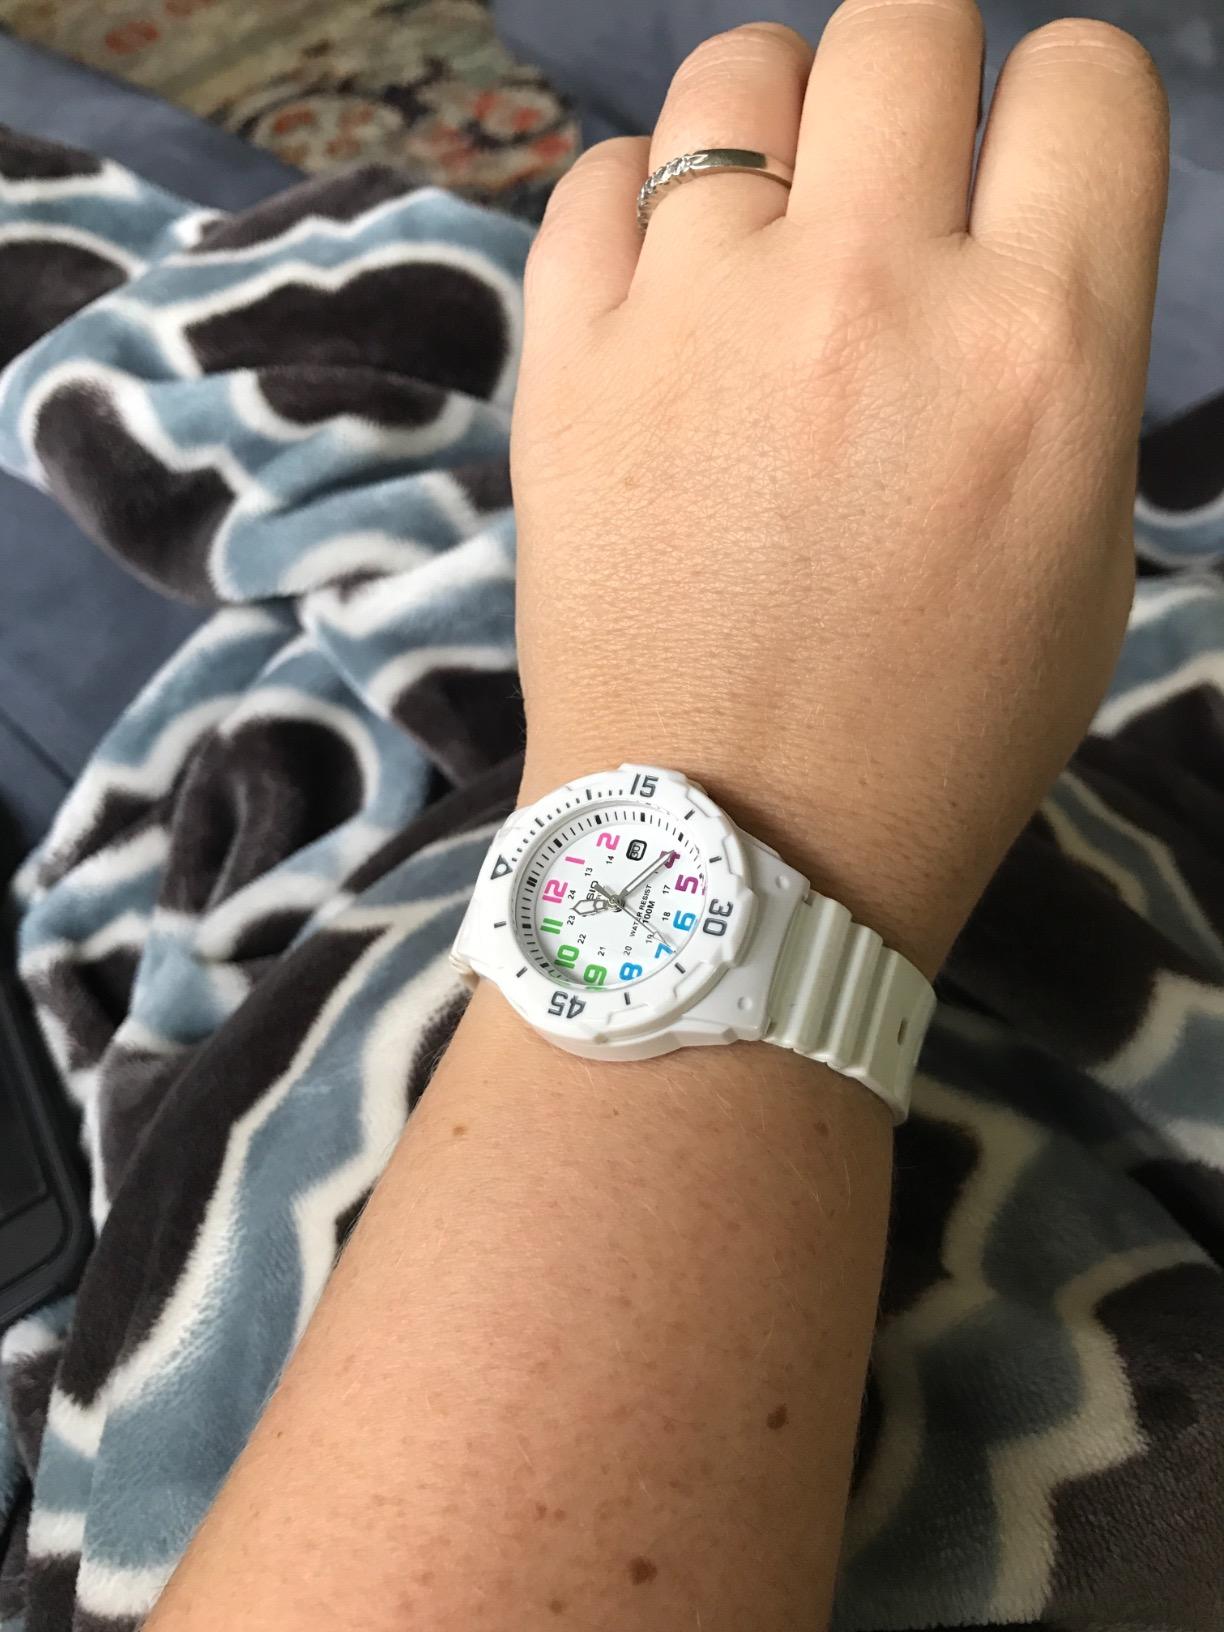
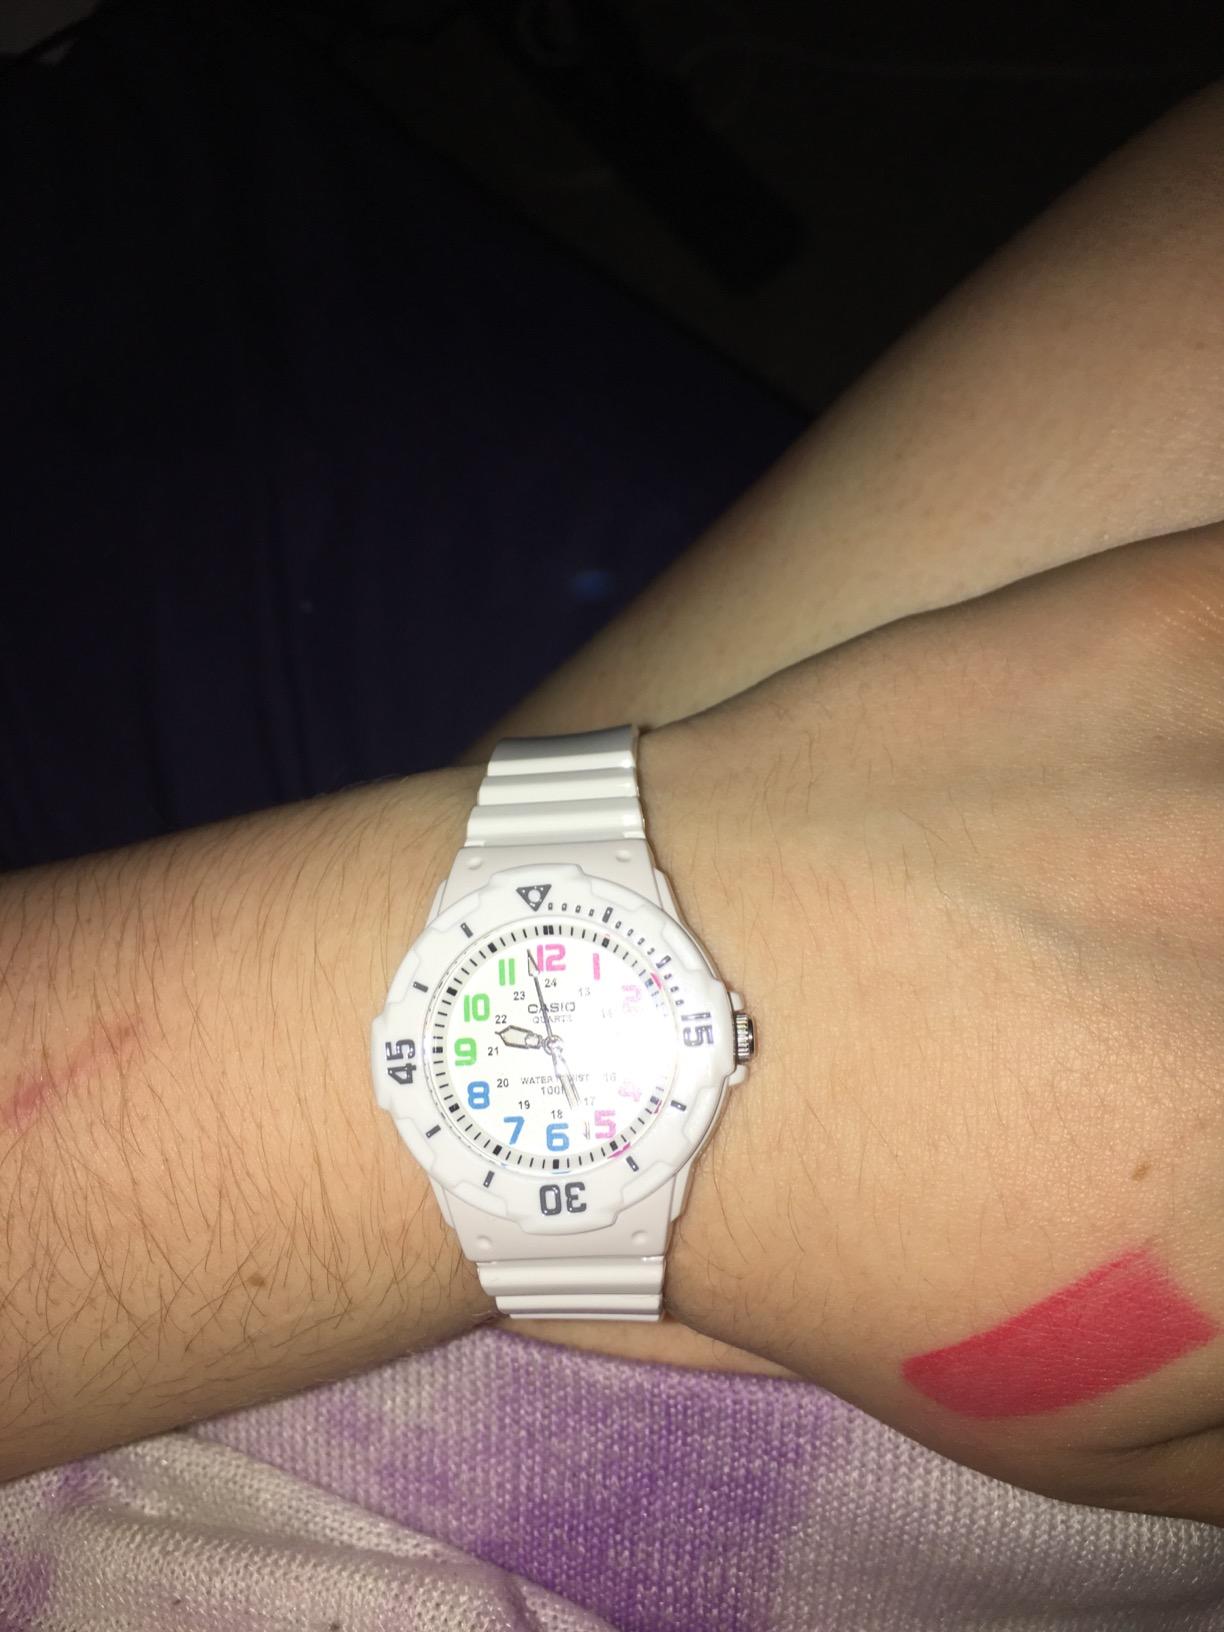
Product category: accessories_watch
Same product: yes